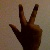
The image shows a hand gesture representing the number 3 in Indian Sign Language.